Urbain Ledoux

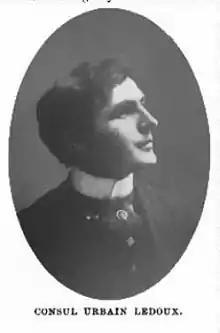
Urbain Ledoux circa 1906

Urbain J. Ledoux (August 13, 1874 – April 8, 1941), later known as "Mr. Zero", preferring his own name not to be prominent, was an American diplomat and activist with a declared interest in the Baháʼí Faith.